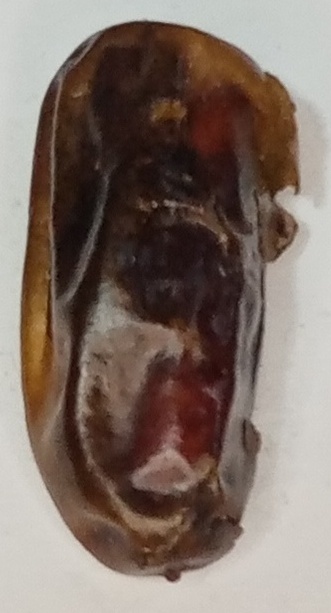
Variety: gajar
Size: small
Grade: grade-3